Diocese of Eastern Kowloon

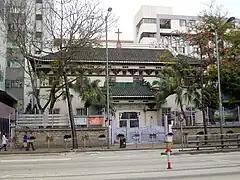
Holy Trinity Cathedral

Several committees were established under the Diocesan Synod to oversee the Diocese-at-large and manage the Diocesan affairs: